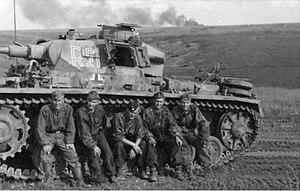
La 2ᵉ division SS « Das Reich » ou la division « Das Reich » est l'une des 38 divisions de la Waffen-SS durant la Seconde Guerre mondiale, composée de volontaires et de Volksdeutsche, notamment des Alsaciens-Mosellans incorporés de force.